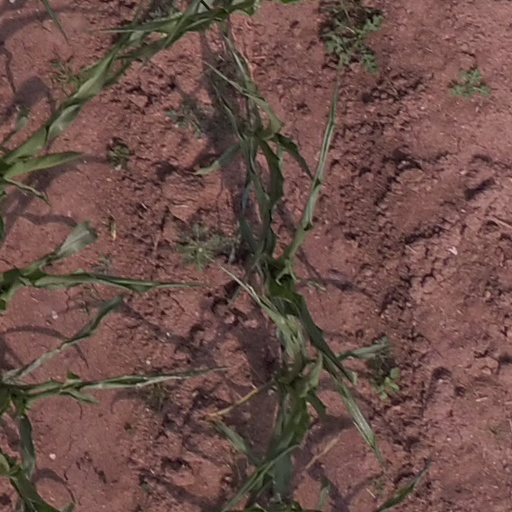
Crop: maize; corn